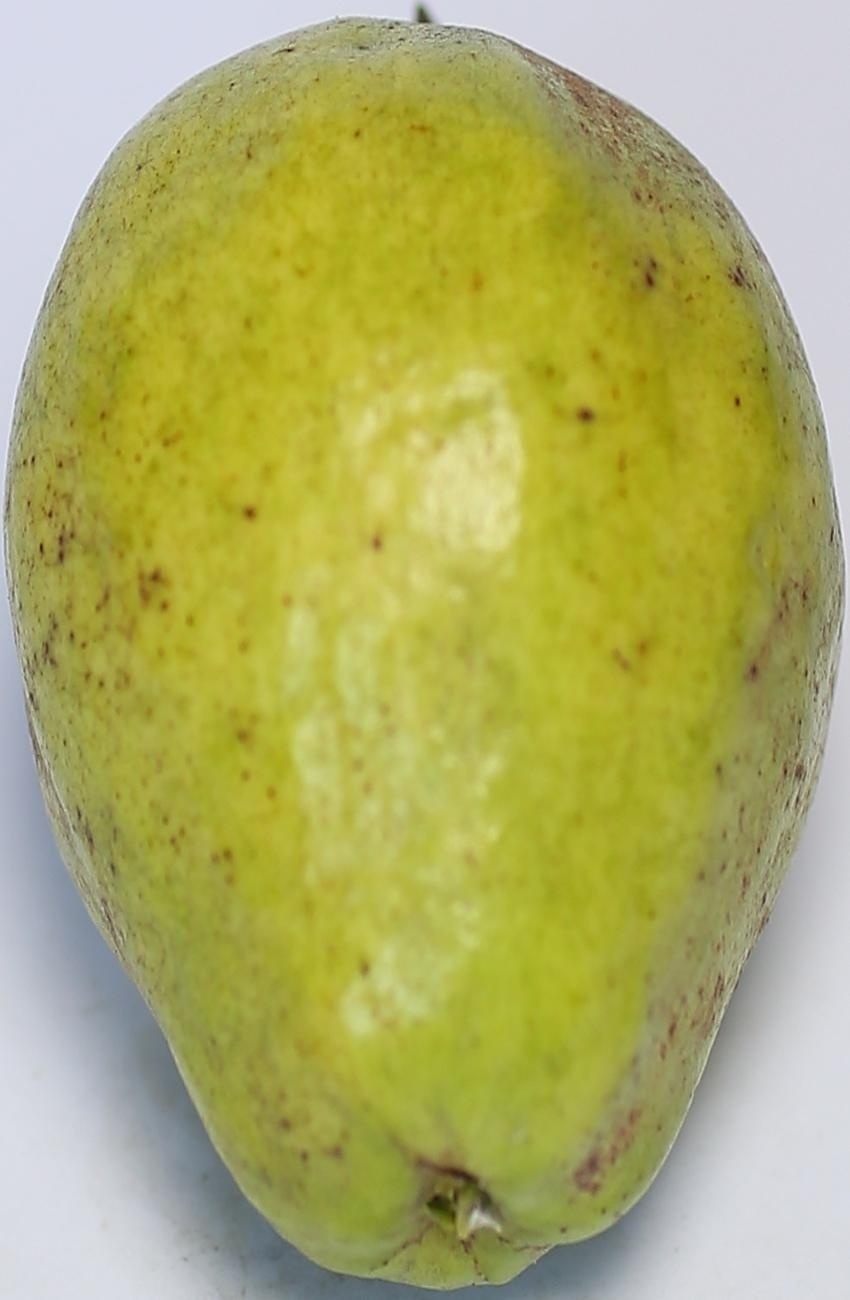
Maturity: mature-green
Variety: thadhrami